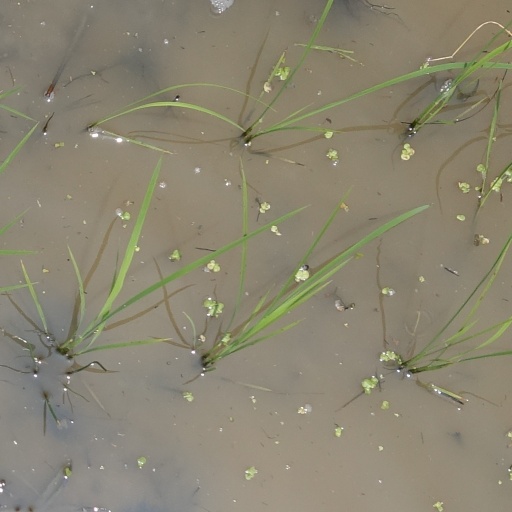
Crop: rice